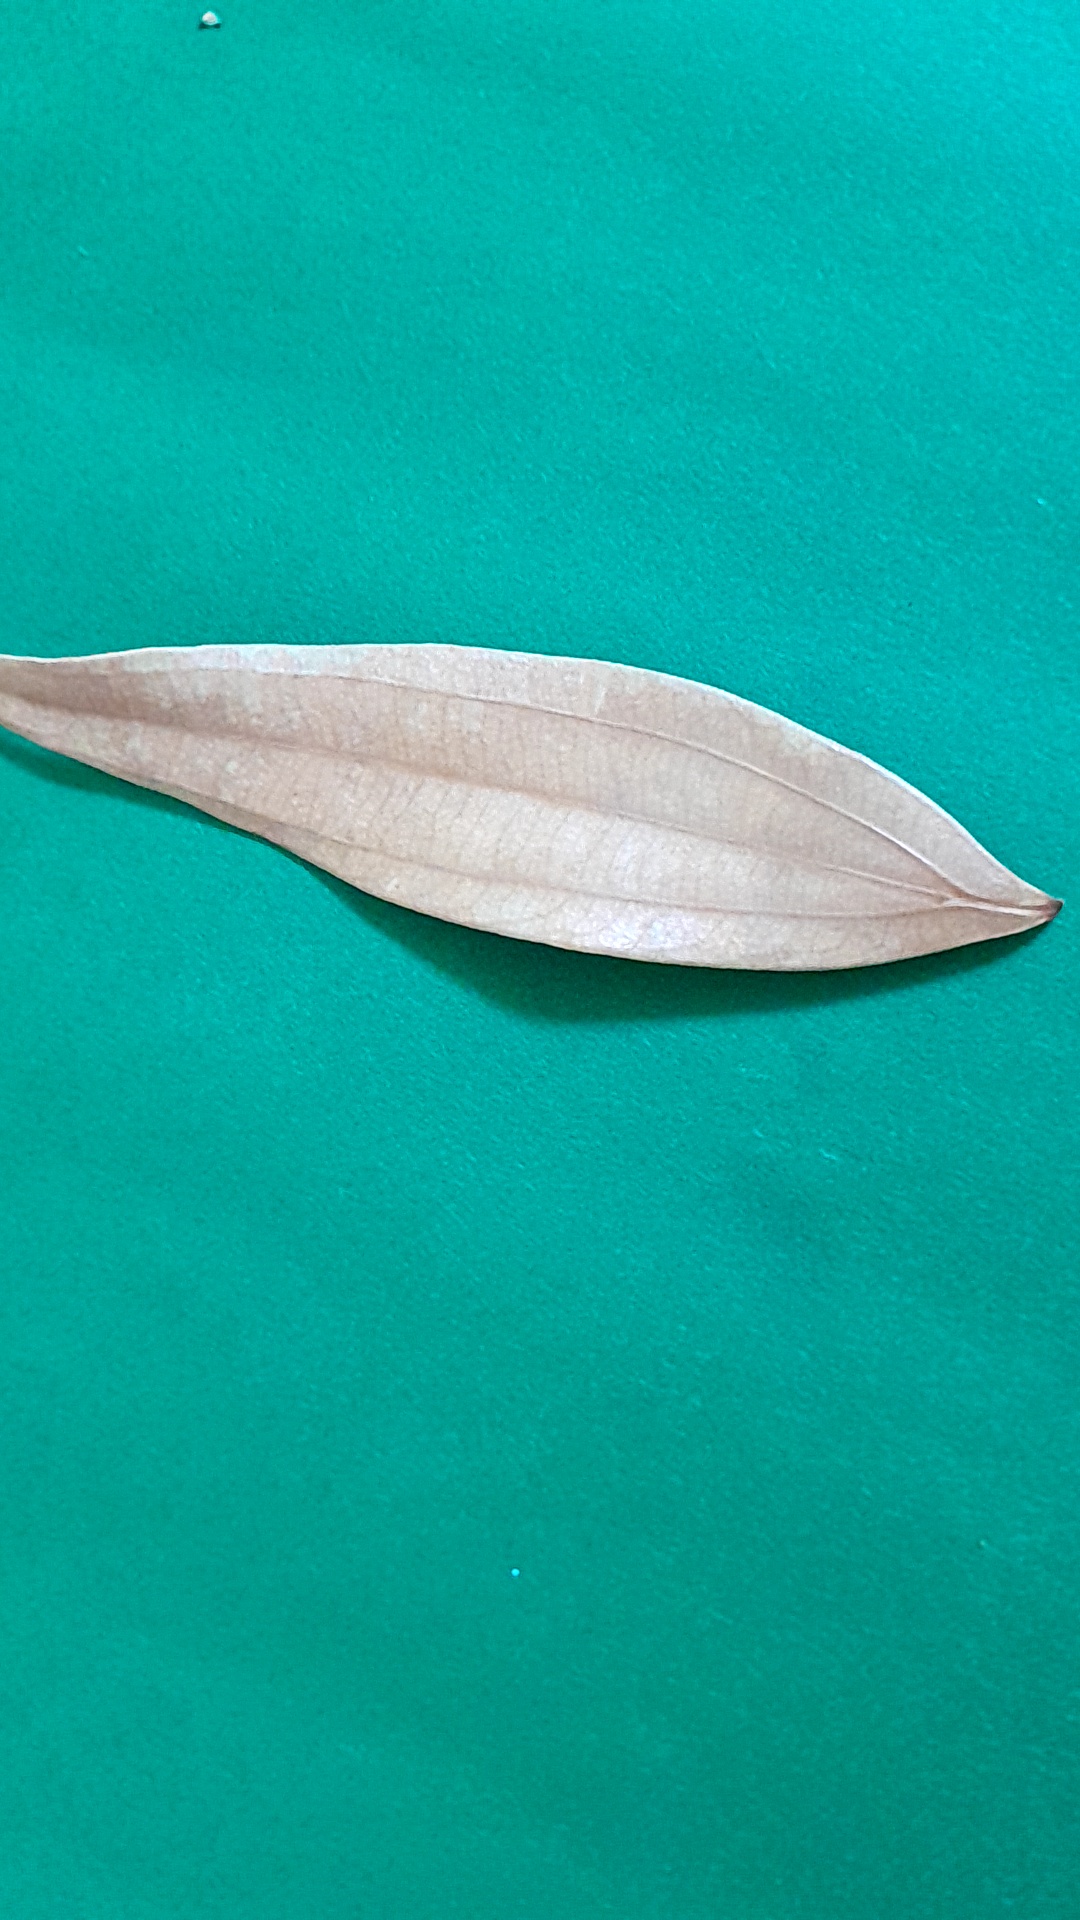
Label: Dry Leaf